Medicine Creek (Republican River tributary)

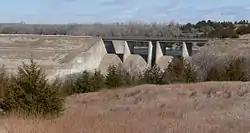
Medicine Creek Dam, constructed in 1949

Medicine Creek is a tributary of the Republican River in Nebraska. Medicine Creek rises in an outlying portion of the Nebraska Sand Hills near the unincorporated community of Somerset in Lincoln County and flows southeast through Frontier County to its confluence with the Republican River east of Cambridge, in Furnas County, Nebraska. About north of Cambridge, the Medicine Creek Dam impounds the Harry Strunk reservoir, in area and primarily created for flood-control. A state park and recreational area is located around the dam and lower portion of the reservoir. Medicine Creek is spring fed. Water quality is good and quantity is reliable.